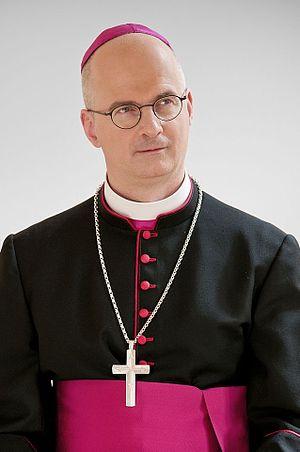
Evêque du Diocèse de Lausanne, Genève et Fribourg